D. J. Richardson

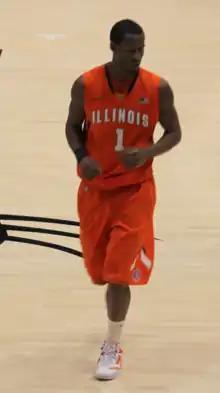
Richardson playing for Illinois in January, 2012

Dietrich James "D. J." Richardson (born February 11, 1991) is an American professional basketball player who last played for Aix Maurienne Savoie Basket of the LNB Pro B. He attended Peoria Central for his first three years of high school and transferred to Findlay Prep in Henderson, Nevada for his senior year. He played collegiately at the University of Illinois.